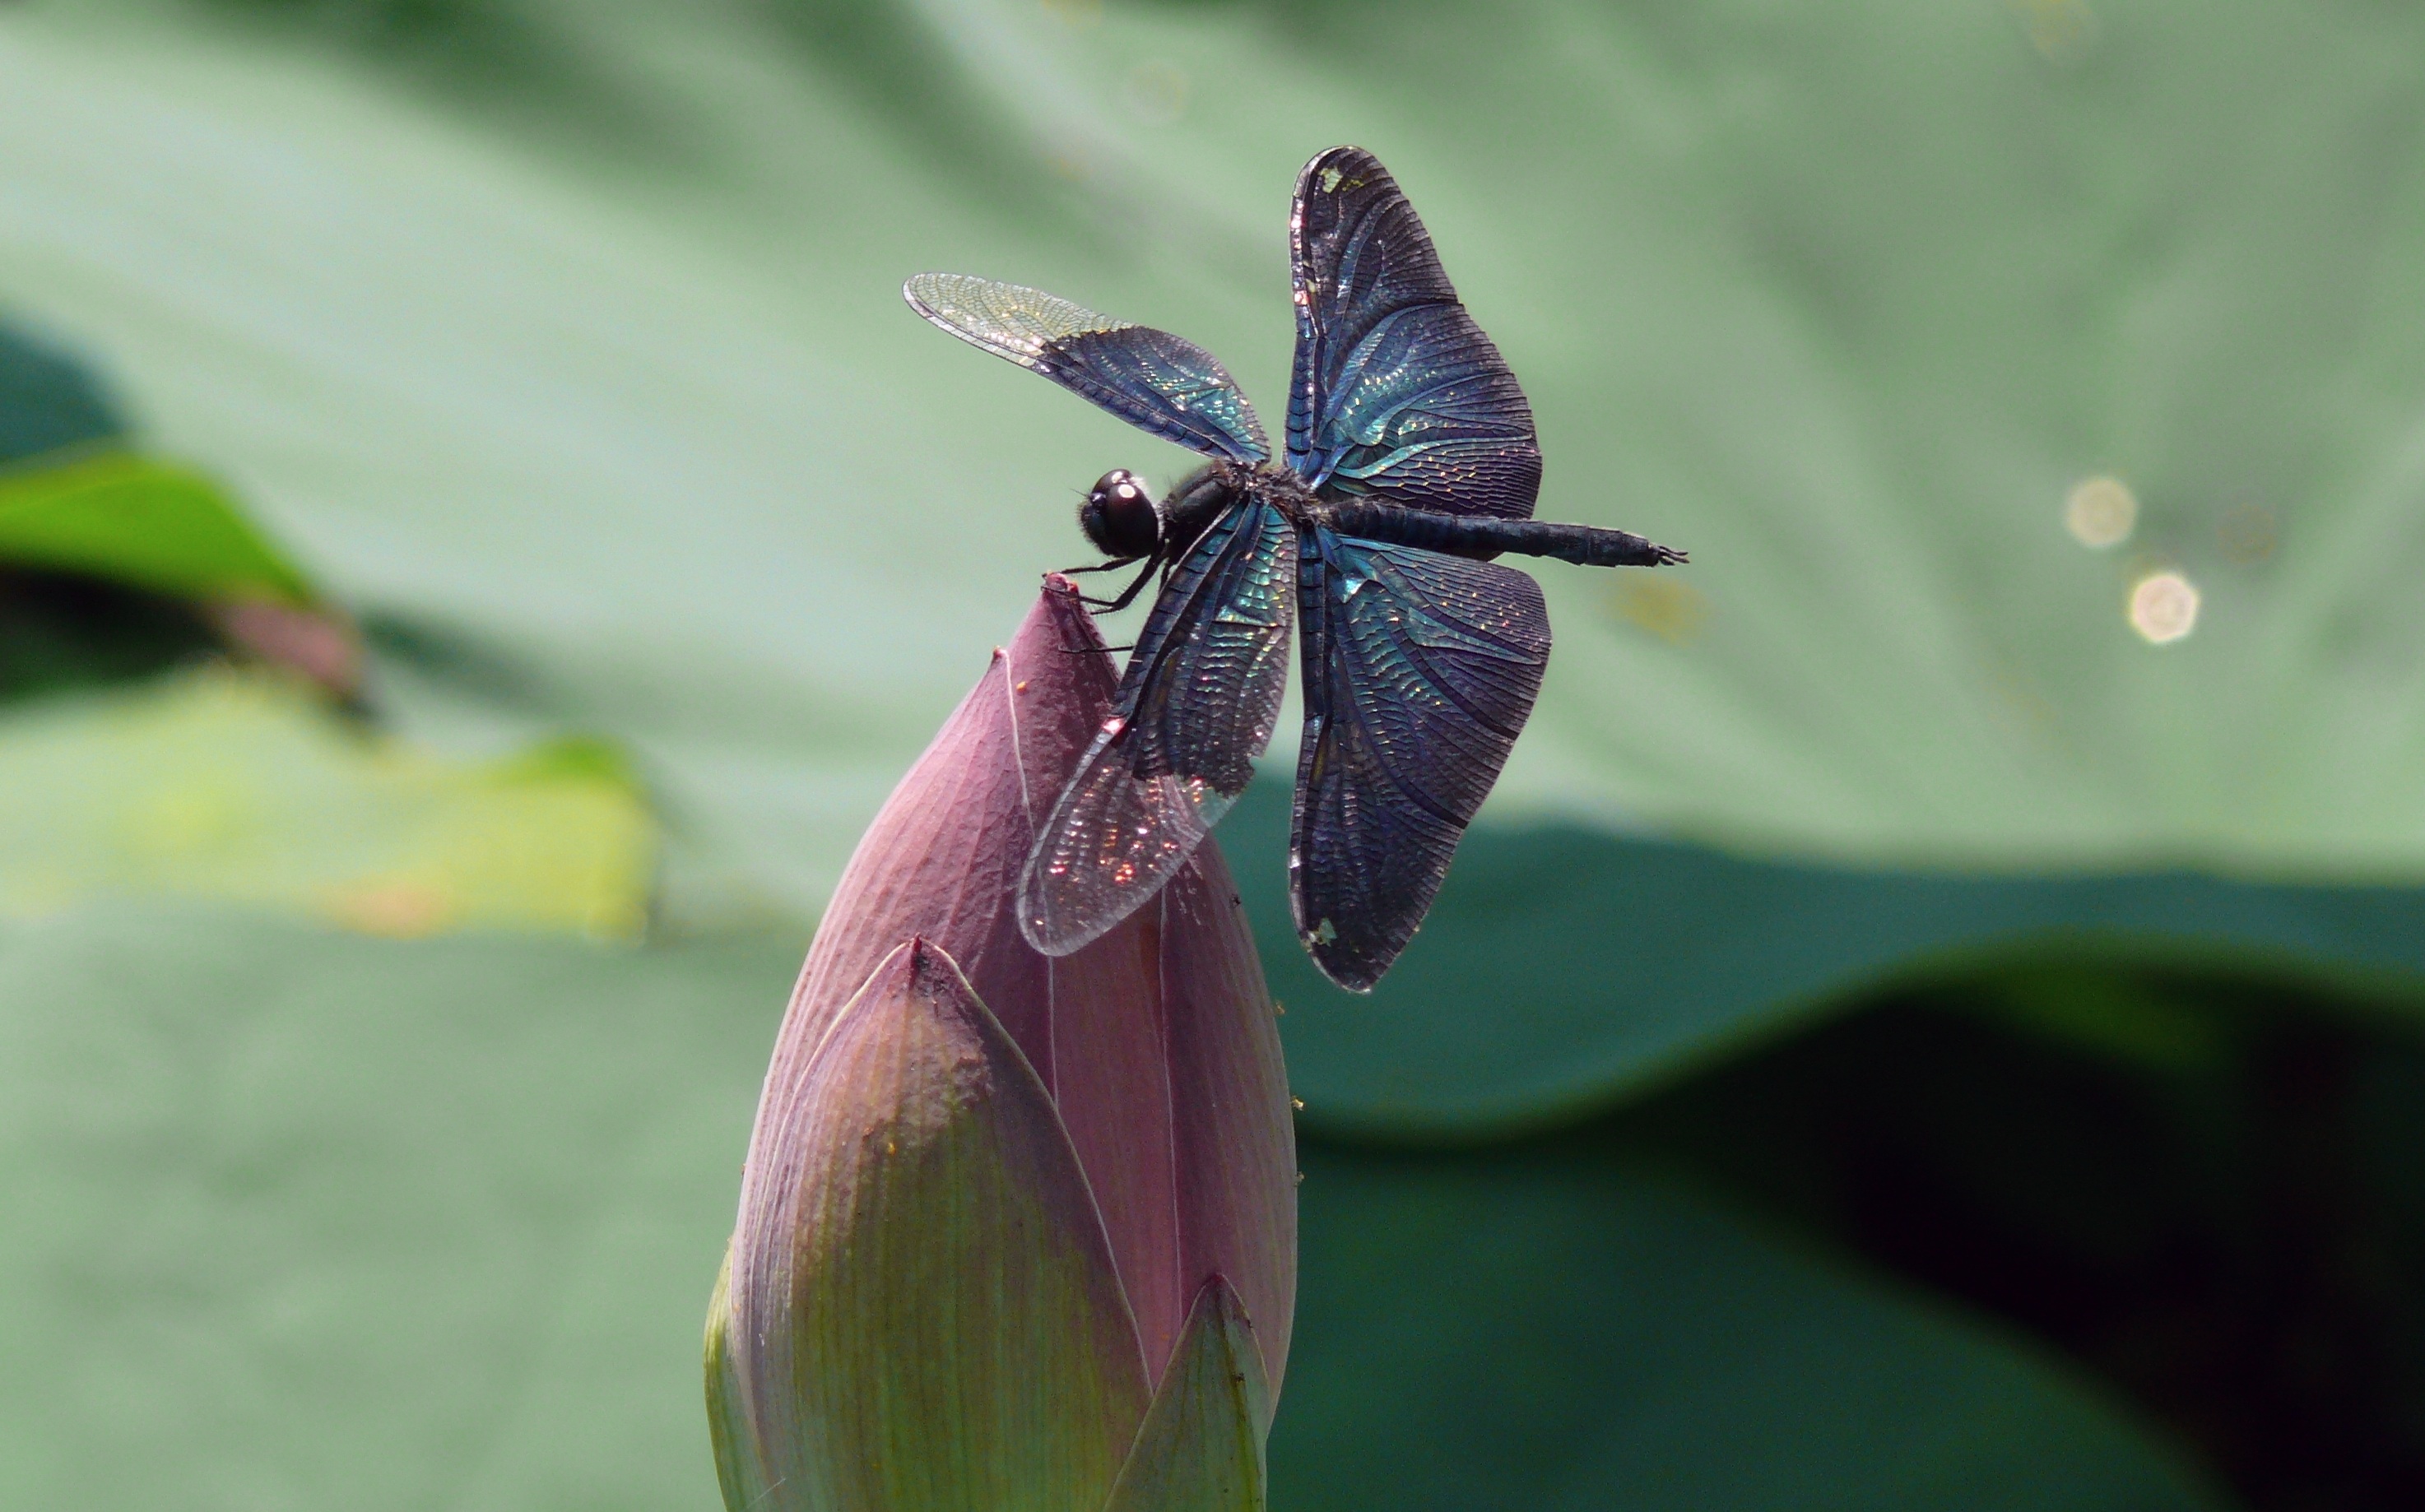
nature, wing, photography, leaf, flower, green, insect, macro, botany, butterfly, flora, fauna, invertebrate, close up, leaves, dragonfly, lotus, bud, macro photography, arthropod, plant stem, dragonflies and damseflies, lycaenid